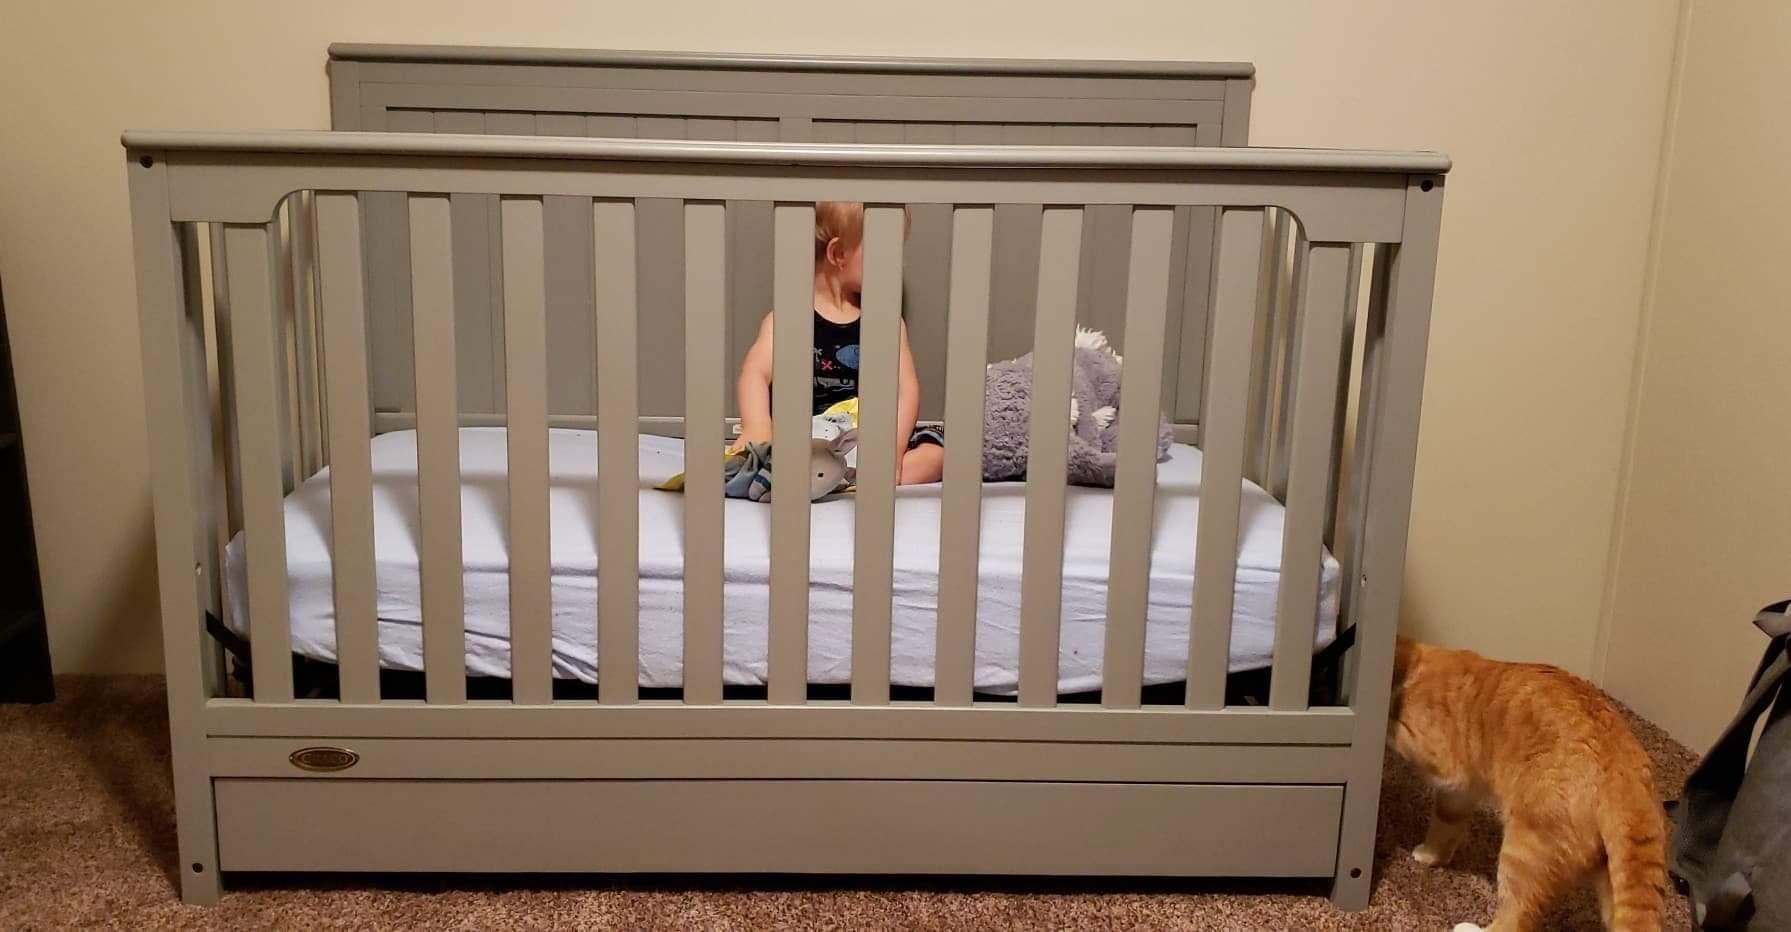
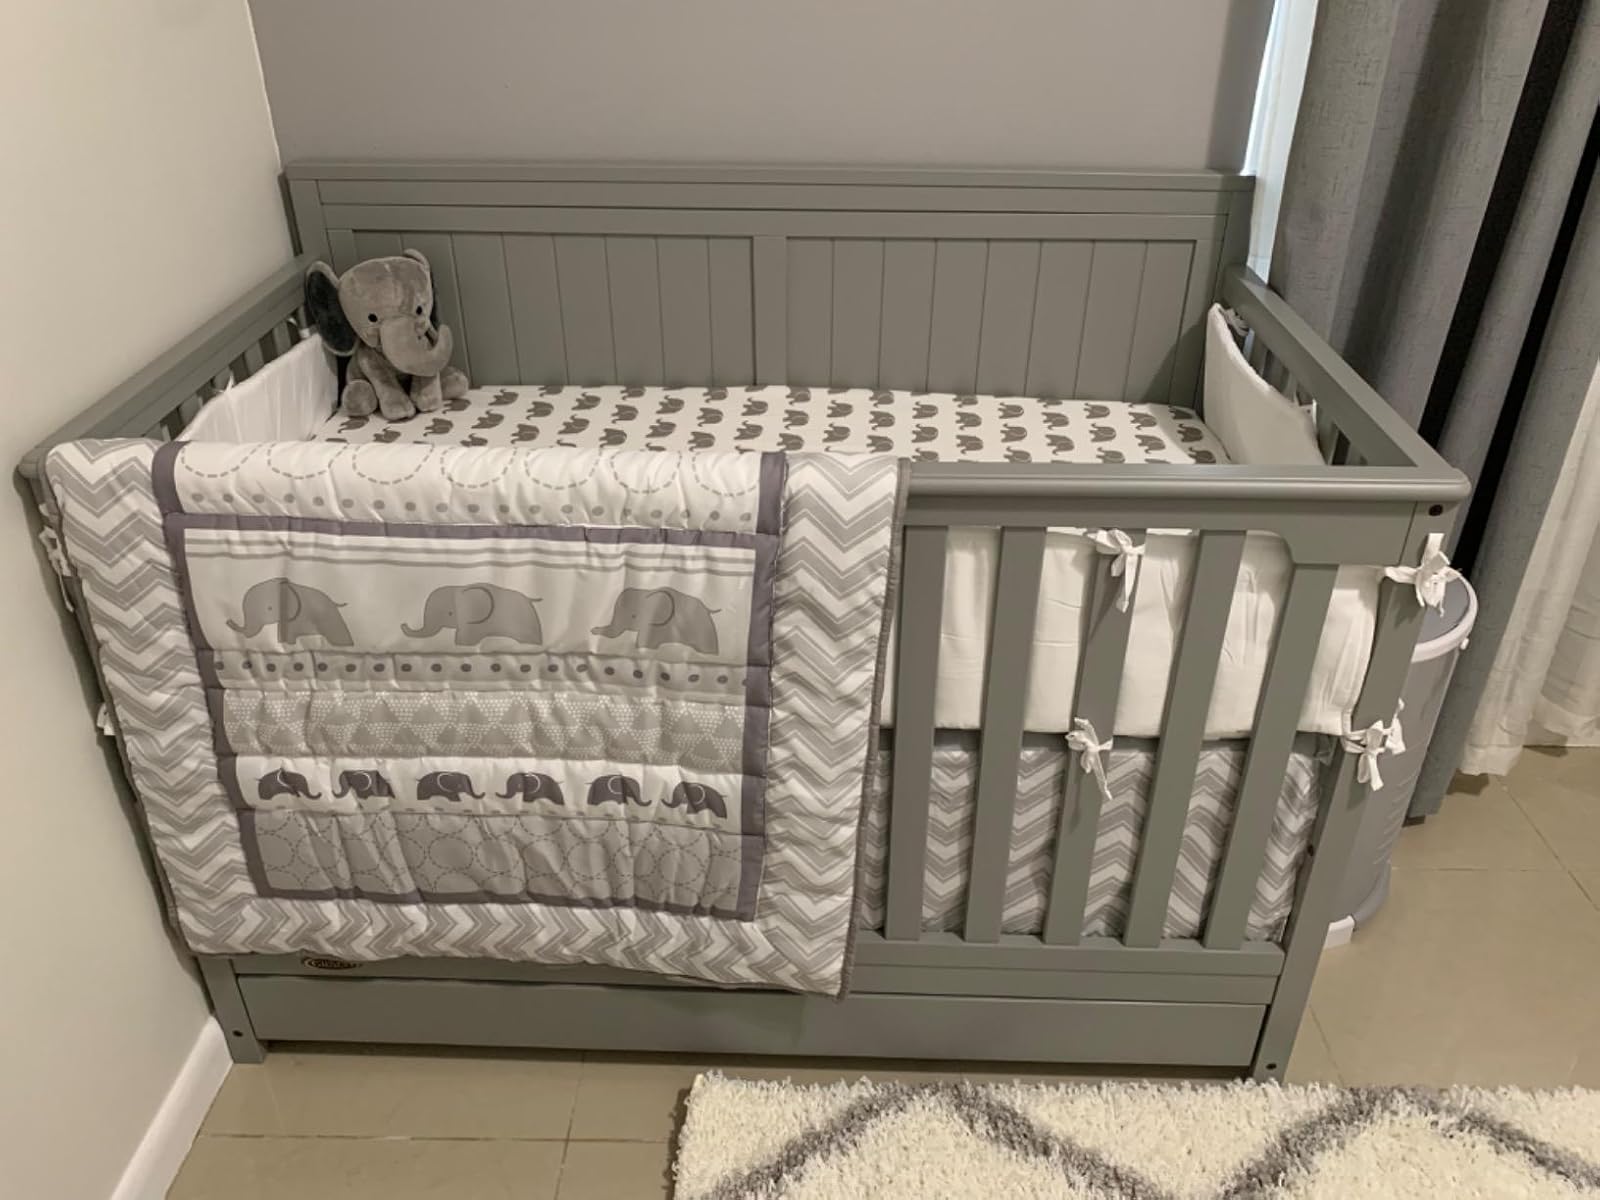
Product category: products_crib
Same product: yes